Evansdale, Iowa

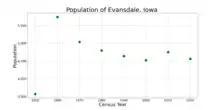
The population of Evansdale, Iowa from US census data

As of the census of 2020, there were 4,561 people, 2,037 households, and 1,225 families residing in the city. The population density was 1,141.3 inhabitants per square mile (440.6/km). There were 2,142 housing units at an average density of 536.0 per square mile (206.9/km). The racial makeup of the city was 89.1% White, 2.8% Black or African American, 0.3% Native American, 0.6% Asian, 0.6% Pacific Islander, 0.9% from other races and 5.6% from two or more races. Hispanic or Latino persons of any race comprised 2.9% of the population.